SS Canastota

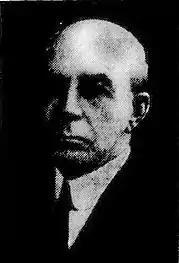
Captain Fergus Cumming, Superintendent of Navigation, around the time he retired in 1922. (Unknown photographer, Sydney Morning Herald, 16 Oct. 1922, Page 8.)

From 1919 to 1921, she ran a service from the ports of New York and Boston on the east coast of the United States to Australian ports—via the Panama Canal and Suva in Fiji—making the return journey, via New Zealand—Wellington or Auckland—and Suva, for the United States & Australia Line.